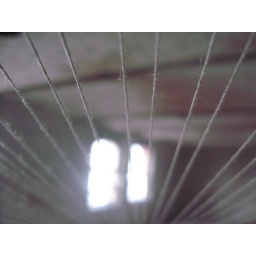
the art work of the white elephant collective in berlin